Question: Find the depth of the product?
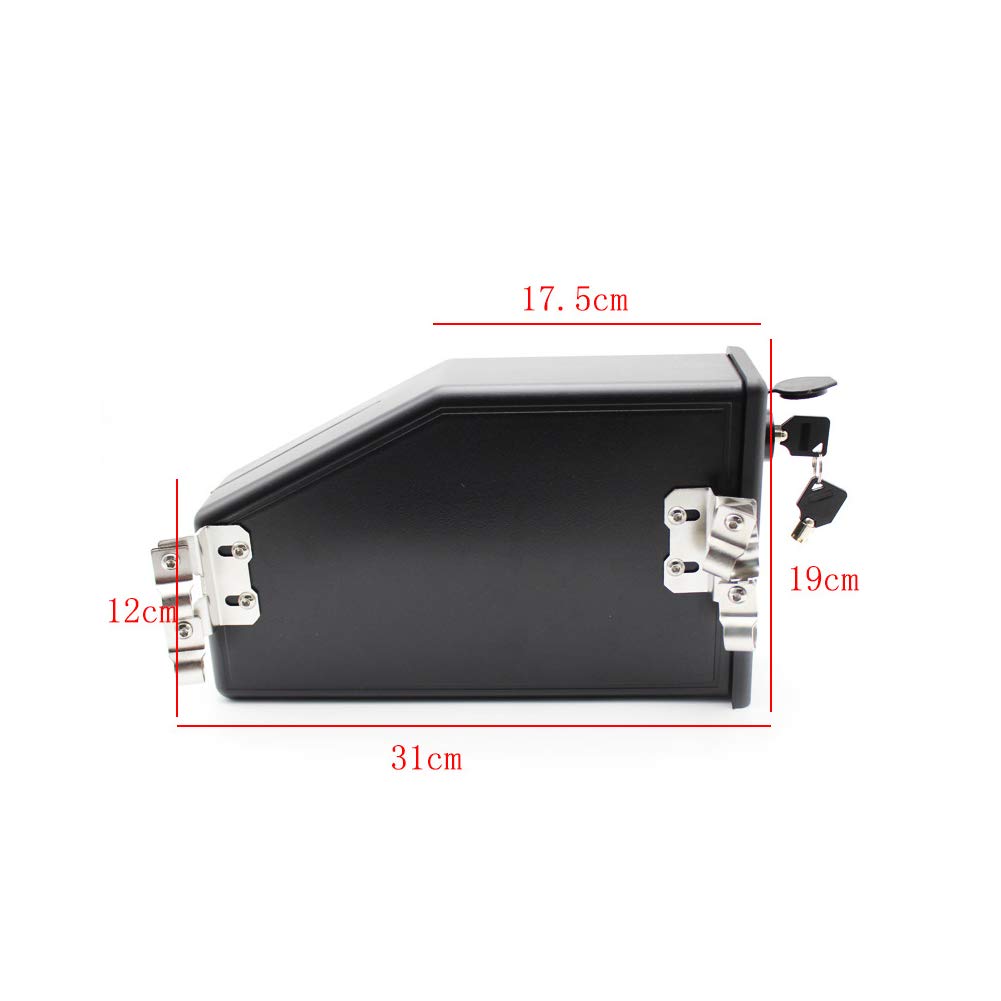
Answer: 31.0 centimetre